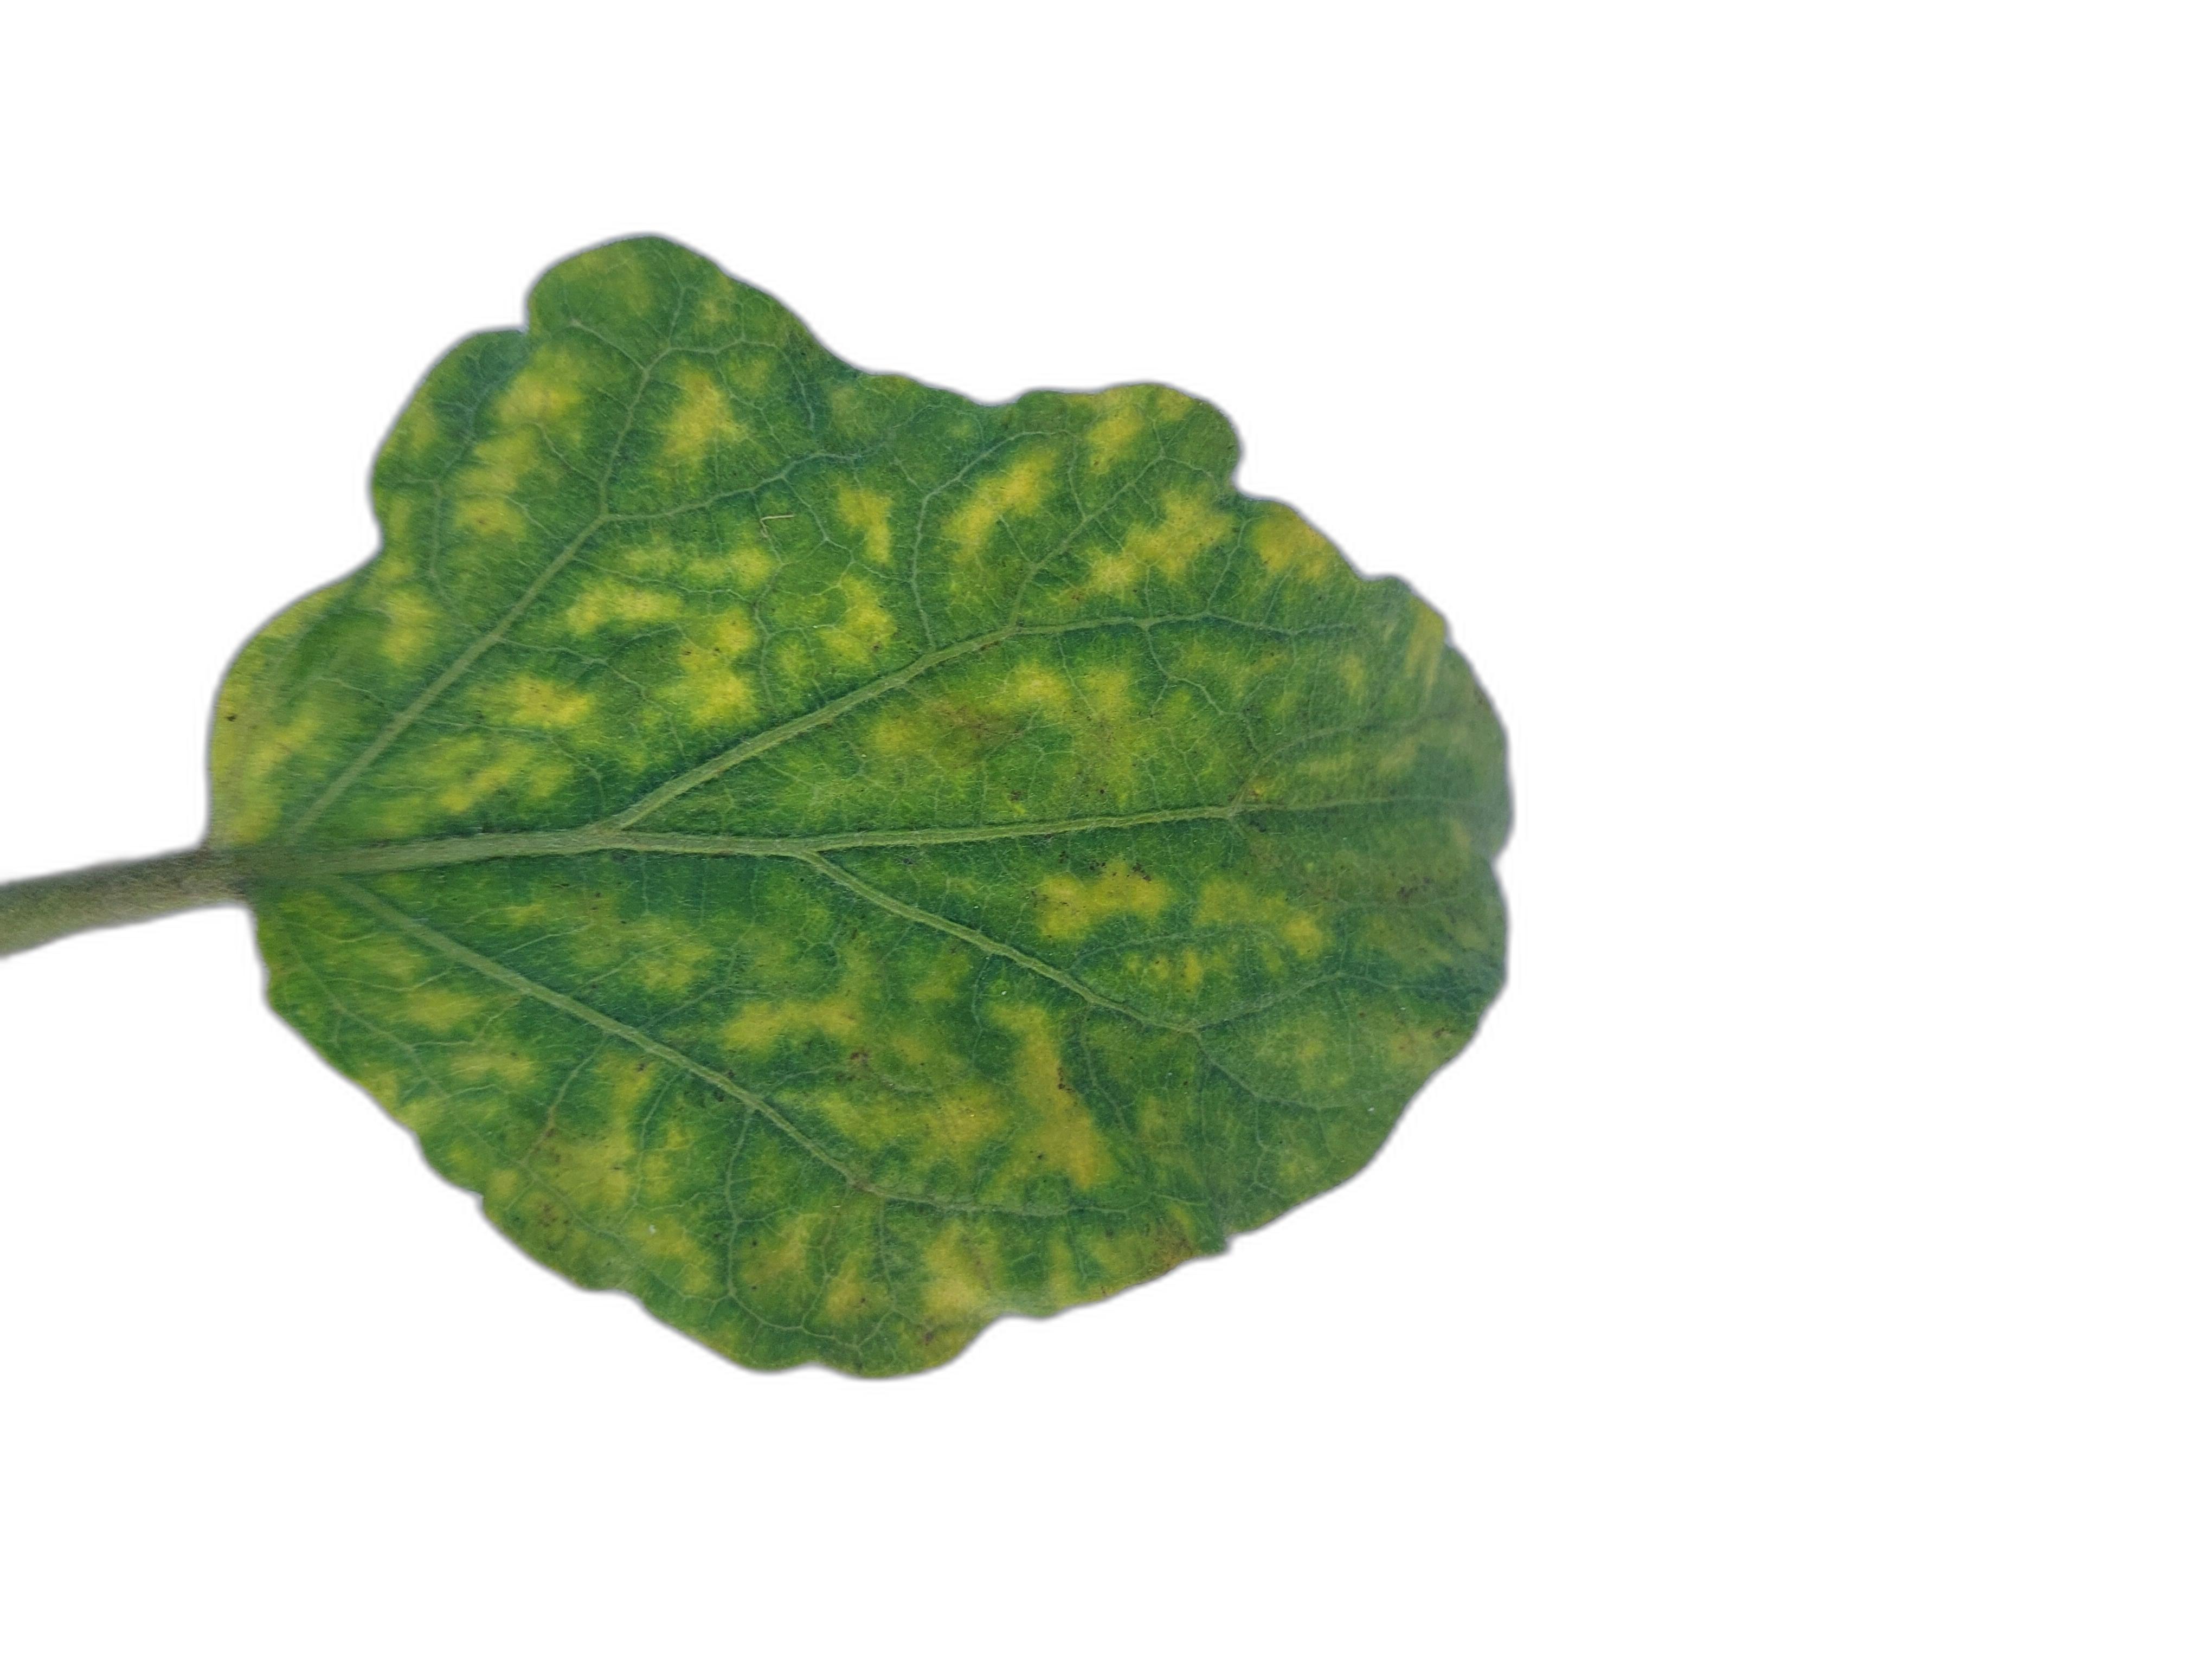
Label: Mosaic Virus Disease